Army of Thessaly

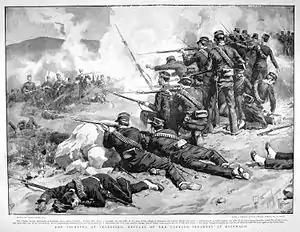
Firefight between Greeks and Turks at Rizomalo

In preparation for the war, two of the three infantry divisions in the Hellenic Army, 1st Infantry Division under Major General Nikolaos Makris and 2nd Infantry Division under Colonel Georgios Mavromichalis were mobilized and moved to Larissa and Trikala respectively. On 25 March, Crown Prince Constantine was named commander-in-chief of the Army of Thessaly, comprising these two divisions and support units, with Colonel Konstantinos Sapountzakis as his chief of staff. The Army of Thessaly comprised 36,000 men, 500 cavalry and 96 guns.